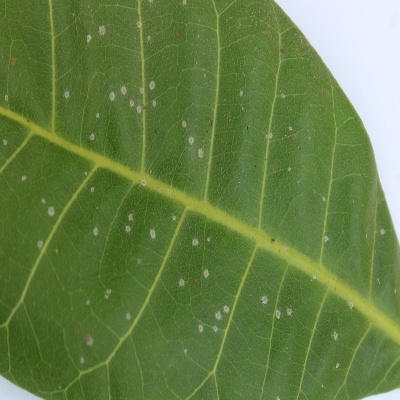
Crop: Cashew
Condition: red rust